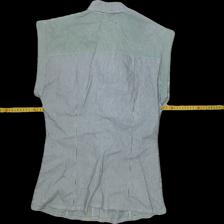
View: back
Type: Shirt
Category: Ladies
Brand: Mexx
Colors: White, Black
Material: 75%cotton 23%polyamide 2%elastan
Pattern: Striped
Size: 40
Trend: No trend
Stains: No
Price range: 50-100
Recommended usage: Reuse